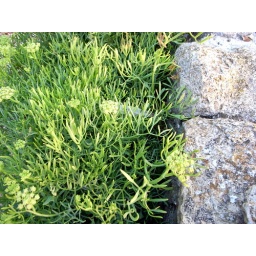
Some very green plant that grows on rocks and pebbles by the sea.